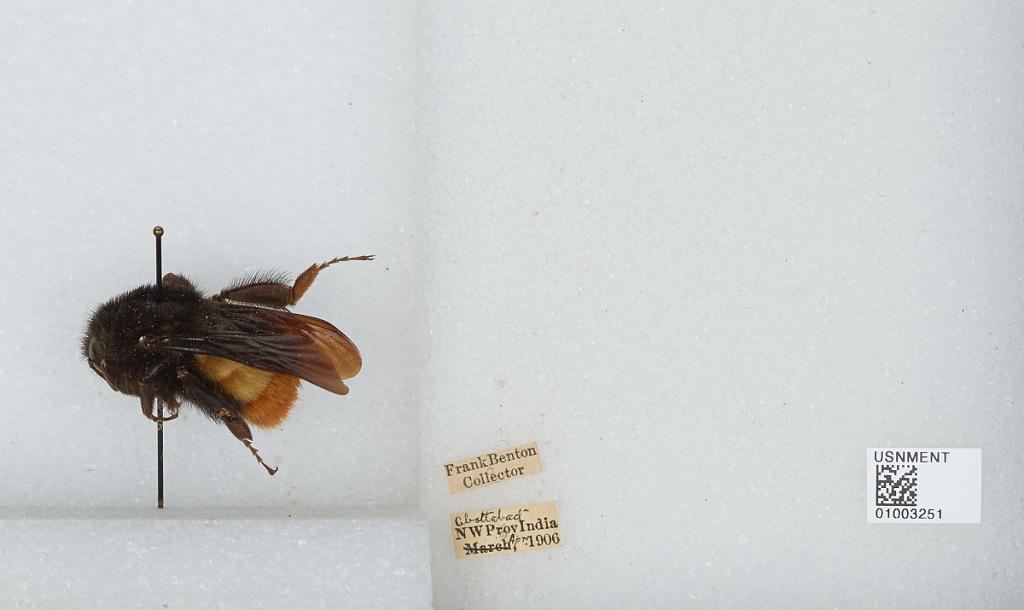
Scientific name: Bombus (Orientalibombus) haemorrhoidalis Smith
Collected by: F. Benton
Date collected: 1906-4-
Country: Pakistan
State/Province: Khyber Pakhtunkhwa
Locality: Abbottabad
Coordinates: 34.1558, 73.2194